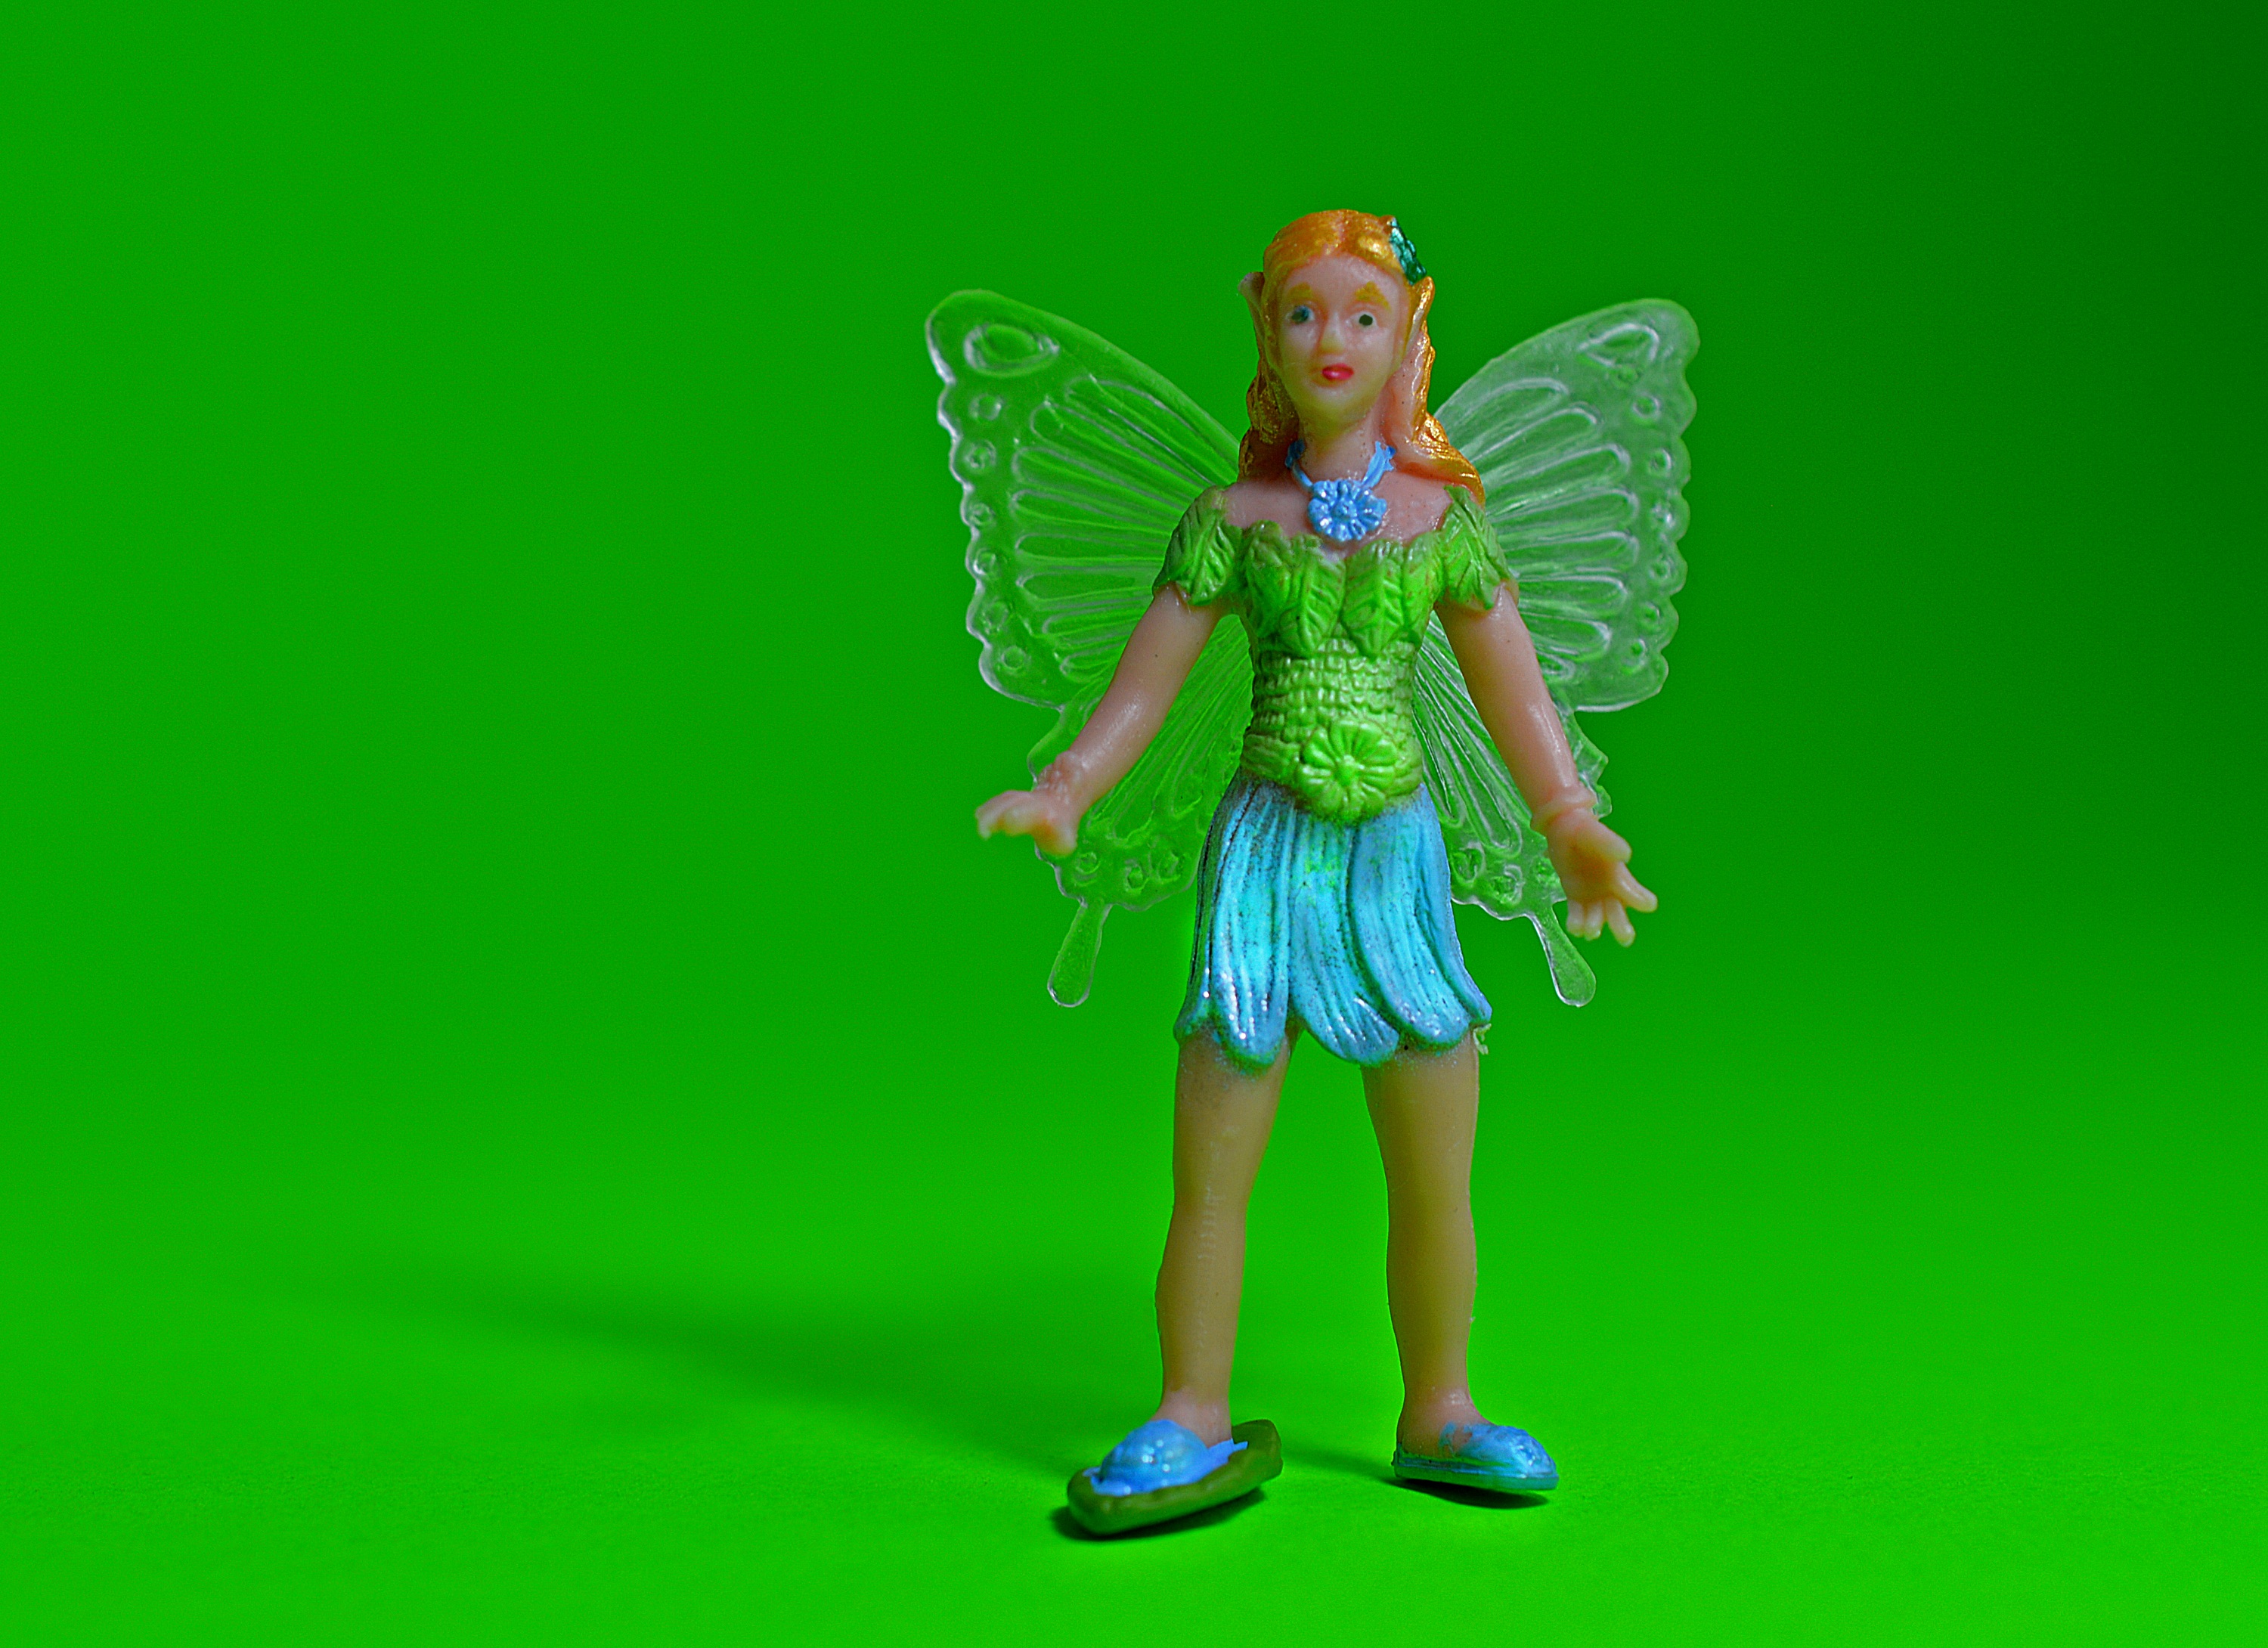
girl, female, green, butterfly, toy, illustration, fantasy, elf, magic, action figure, sprite, magical, fairy, pixie, fictional character, faery